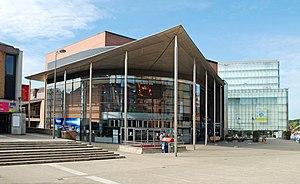
Belgique - Louvain-la-Neuve - Grand-Place - cinéma UGC (architecture de style postmoderne) This photo of immovable heritage has been taken in the Walloon Region
La Grand-Place de Louvain-la-Neuve est un espace public urbain situé à Louvain-la-Neuve, section de la ville belge d'Ottignies-Louvain-la-Neuve, en Brabant wallon.
L'Aula Magna est un édifice de style postmoderne de l'université catholique de Louvain situé à Louvain-la-Neuve, section de la ville belge d'Ottignies-Louvain-la-Neuve, en Brabant wallon.